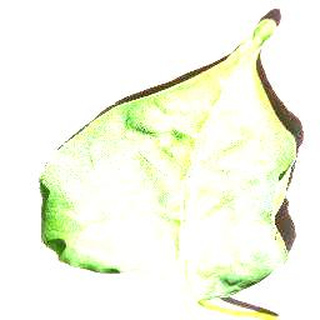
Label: healthy_bell_pepper